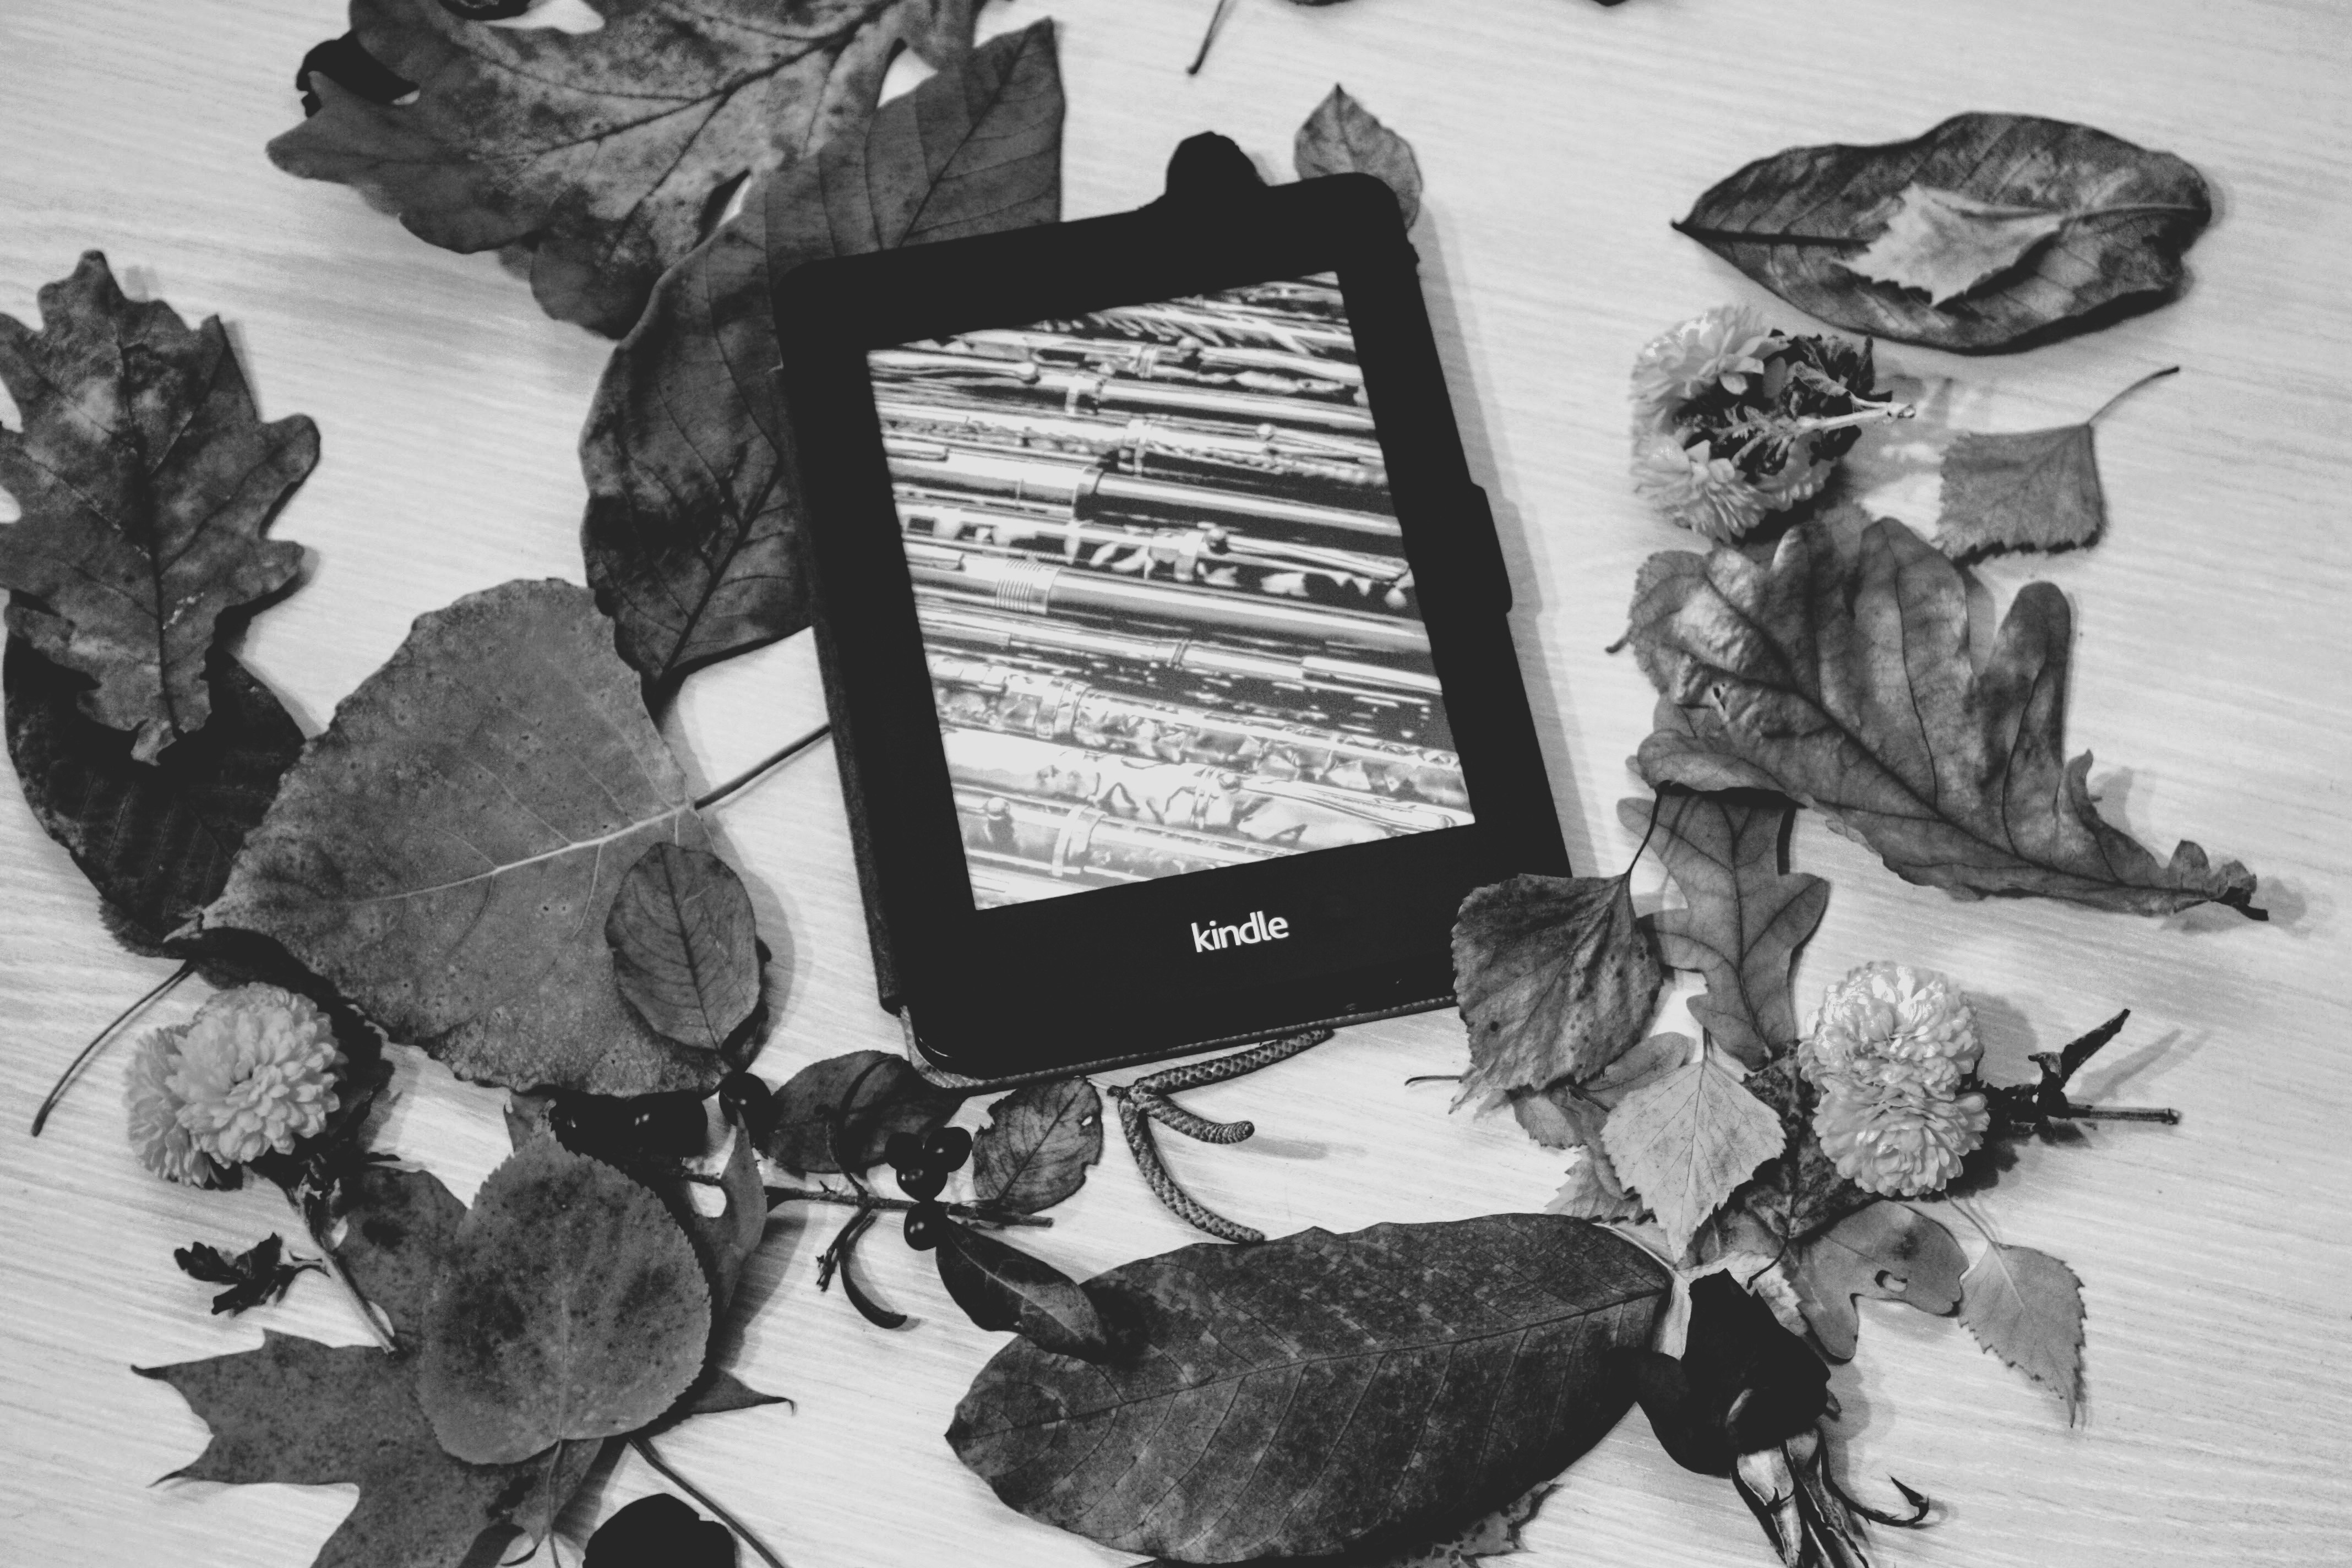
screen, nature, book, black and white, technology, fall, atmosphere, reading, kindle, decoration, internet, touch, tablet, natural, autumn, monochrome, page, season, electronic, device, education, leaves, literature, library, sketch, drawing, illustration, digital, e book, monochrome photography, e reader, pepper white